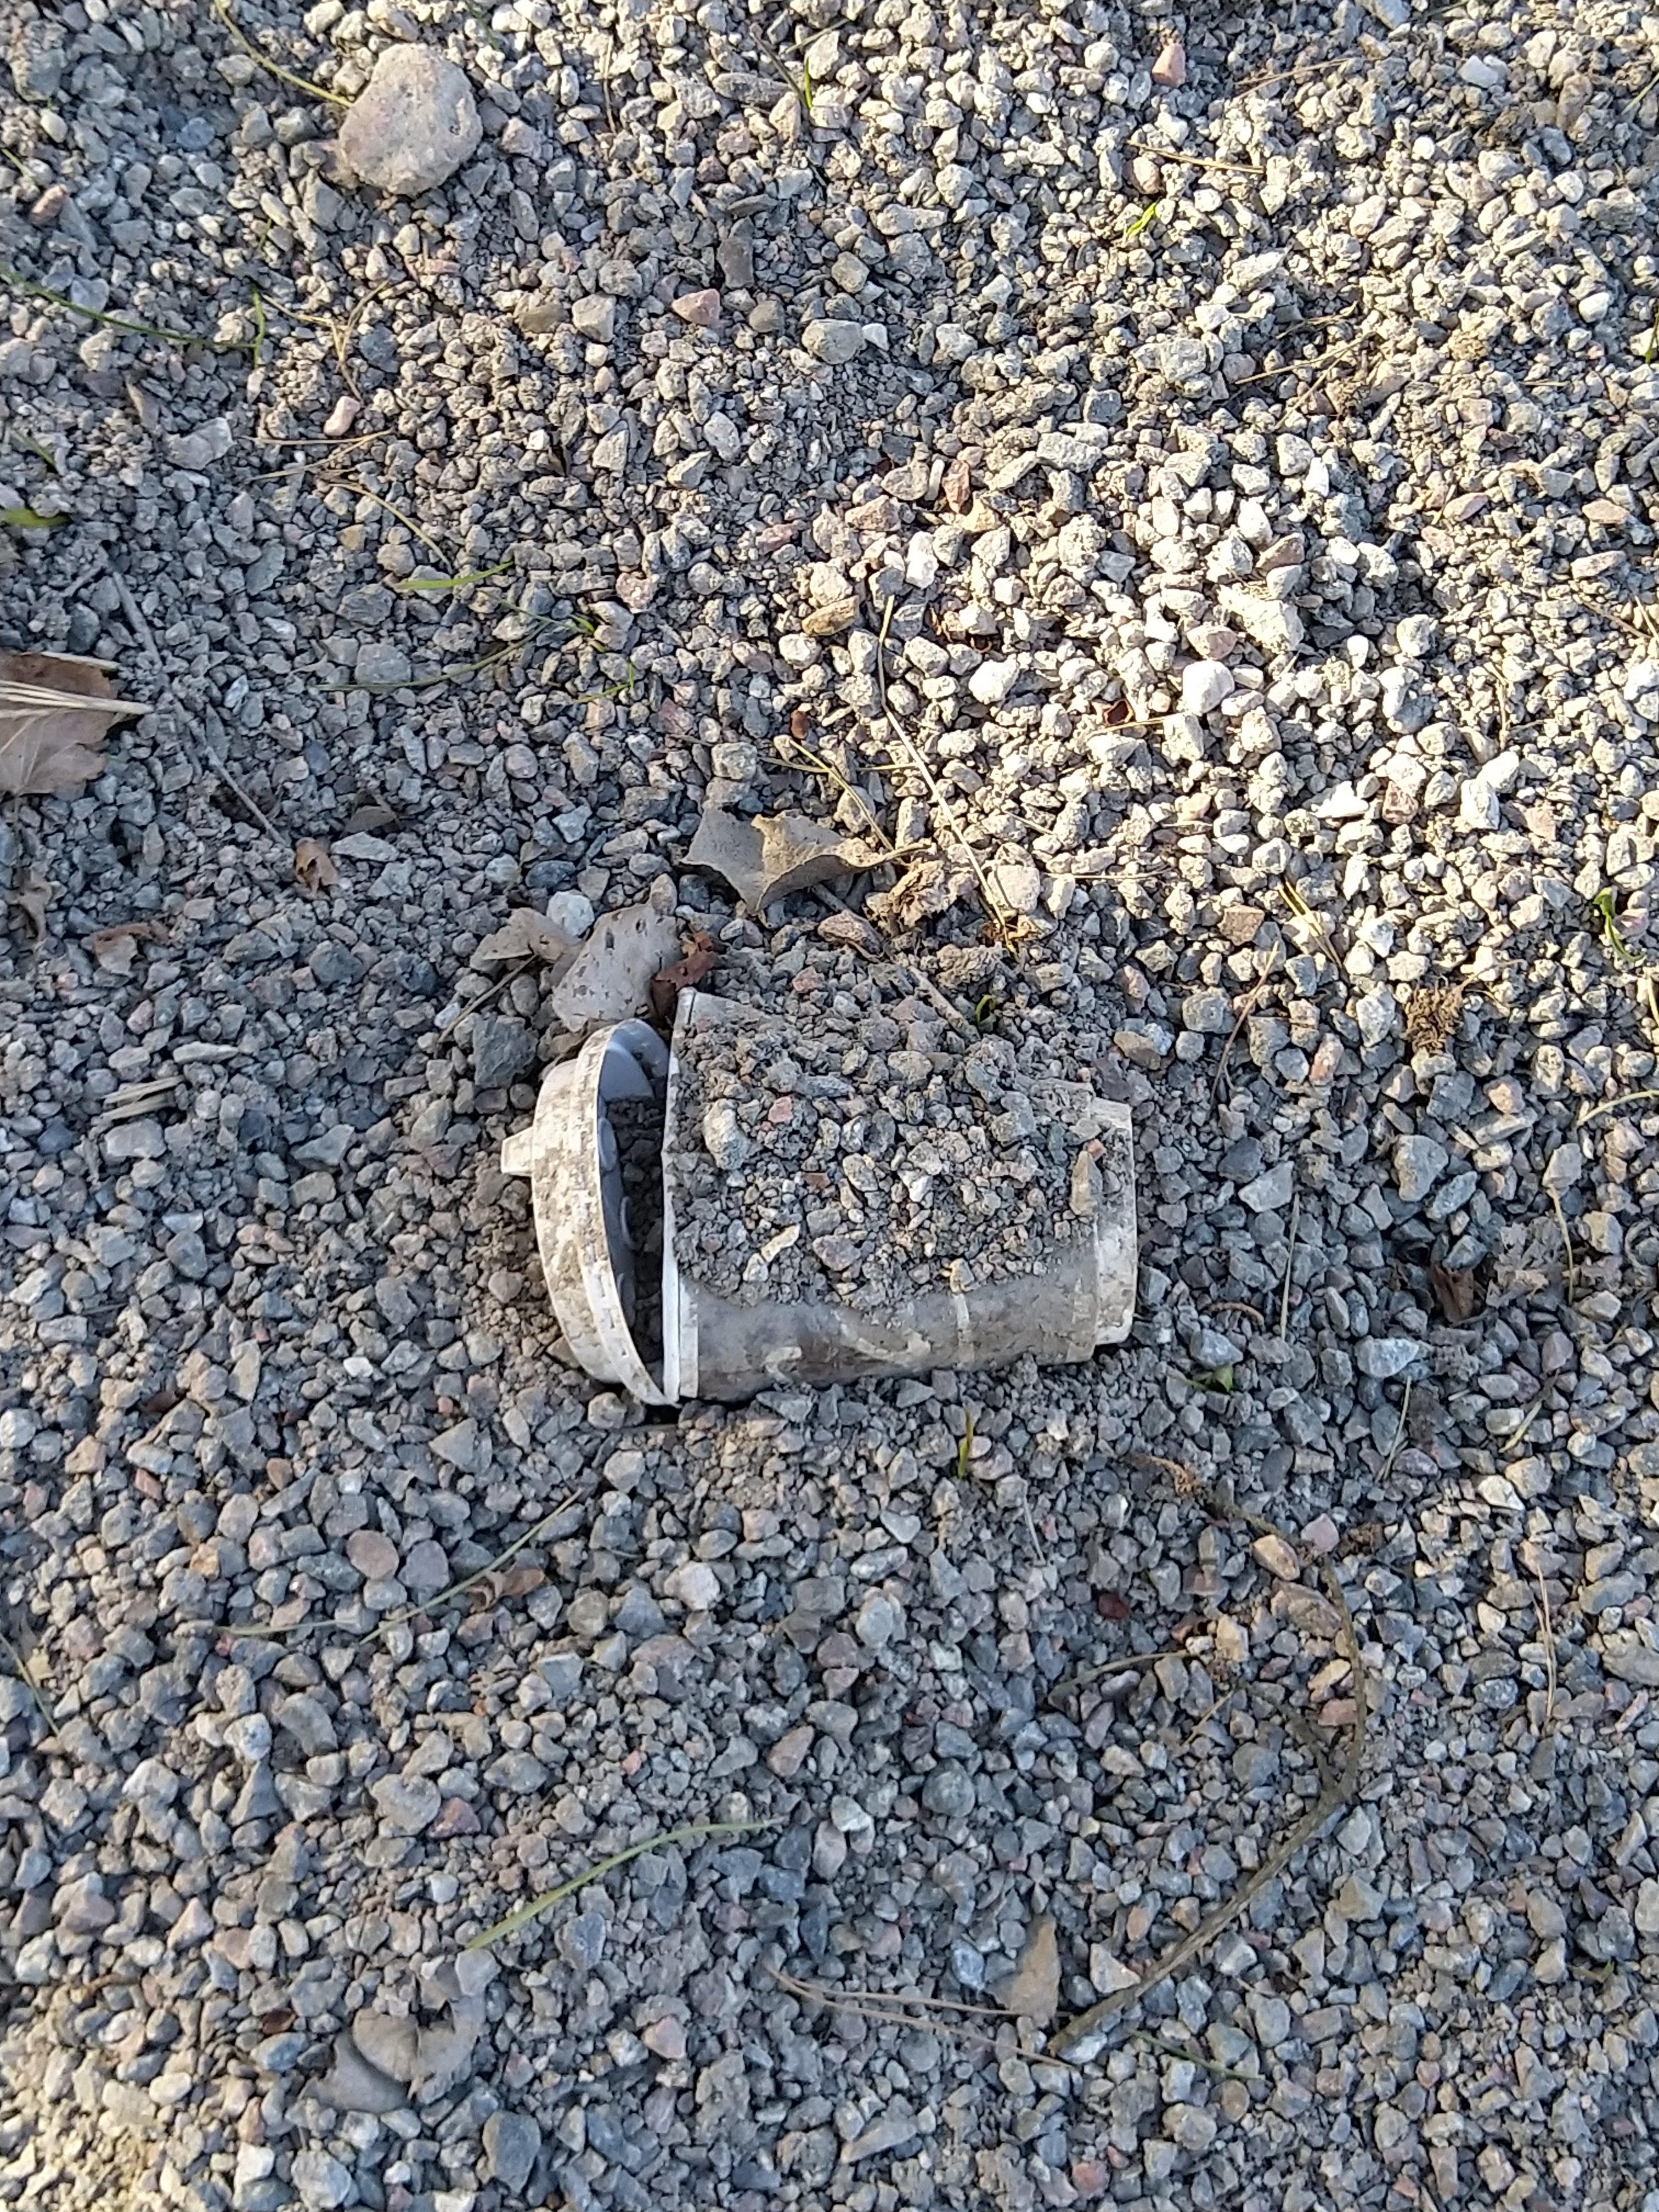
Object: Plastic lid (Lid)

Object: Paper cup (Cup)